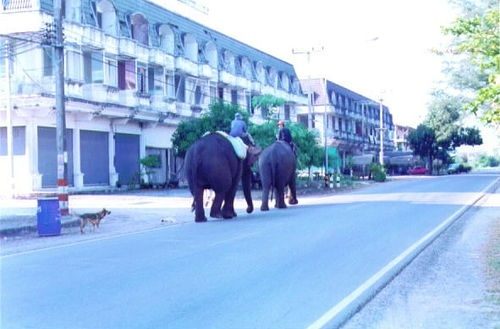
Two elephants are being rode down the city street.
Two people are riding elephants in the streets.
Two elephants with riders walking down a street.
People ride on the backs of elephants down the street.
two people are riding elephants down the street